List of uninhabited regions

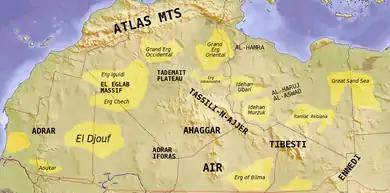
A map of the ergs and mountain ranges of the Sahara.

The Sahara, the world's largest non-icecap desert, is "not" uninhabited and even remote areas like In Guezzam Province, Algeria, have a population of tens of thousands. The only truly uninhabited places in the Sahara are the ergs: sand dune fields. Even the hot and salty dried lake beds have Bedouin communities within them that graze their animals in the salt marshes and at nearby oases, for example the below-sea level Qattara Depression contains the tiny village of Qara Oasis and cannot be said to be truly uninhabited.